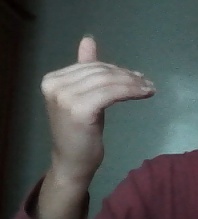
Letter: khaa